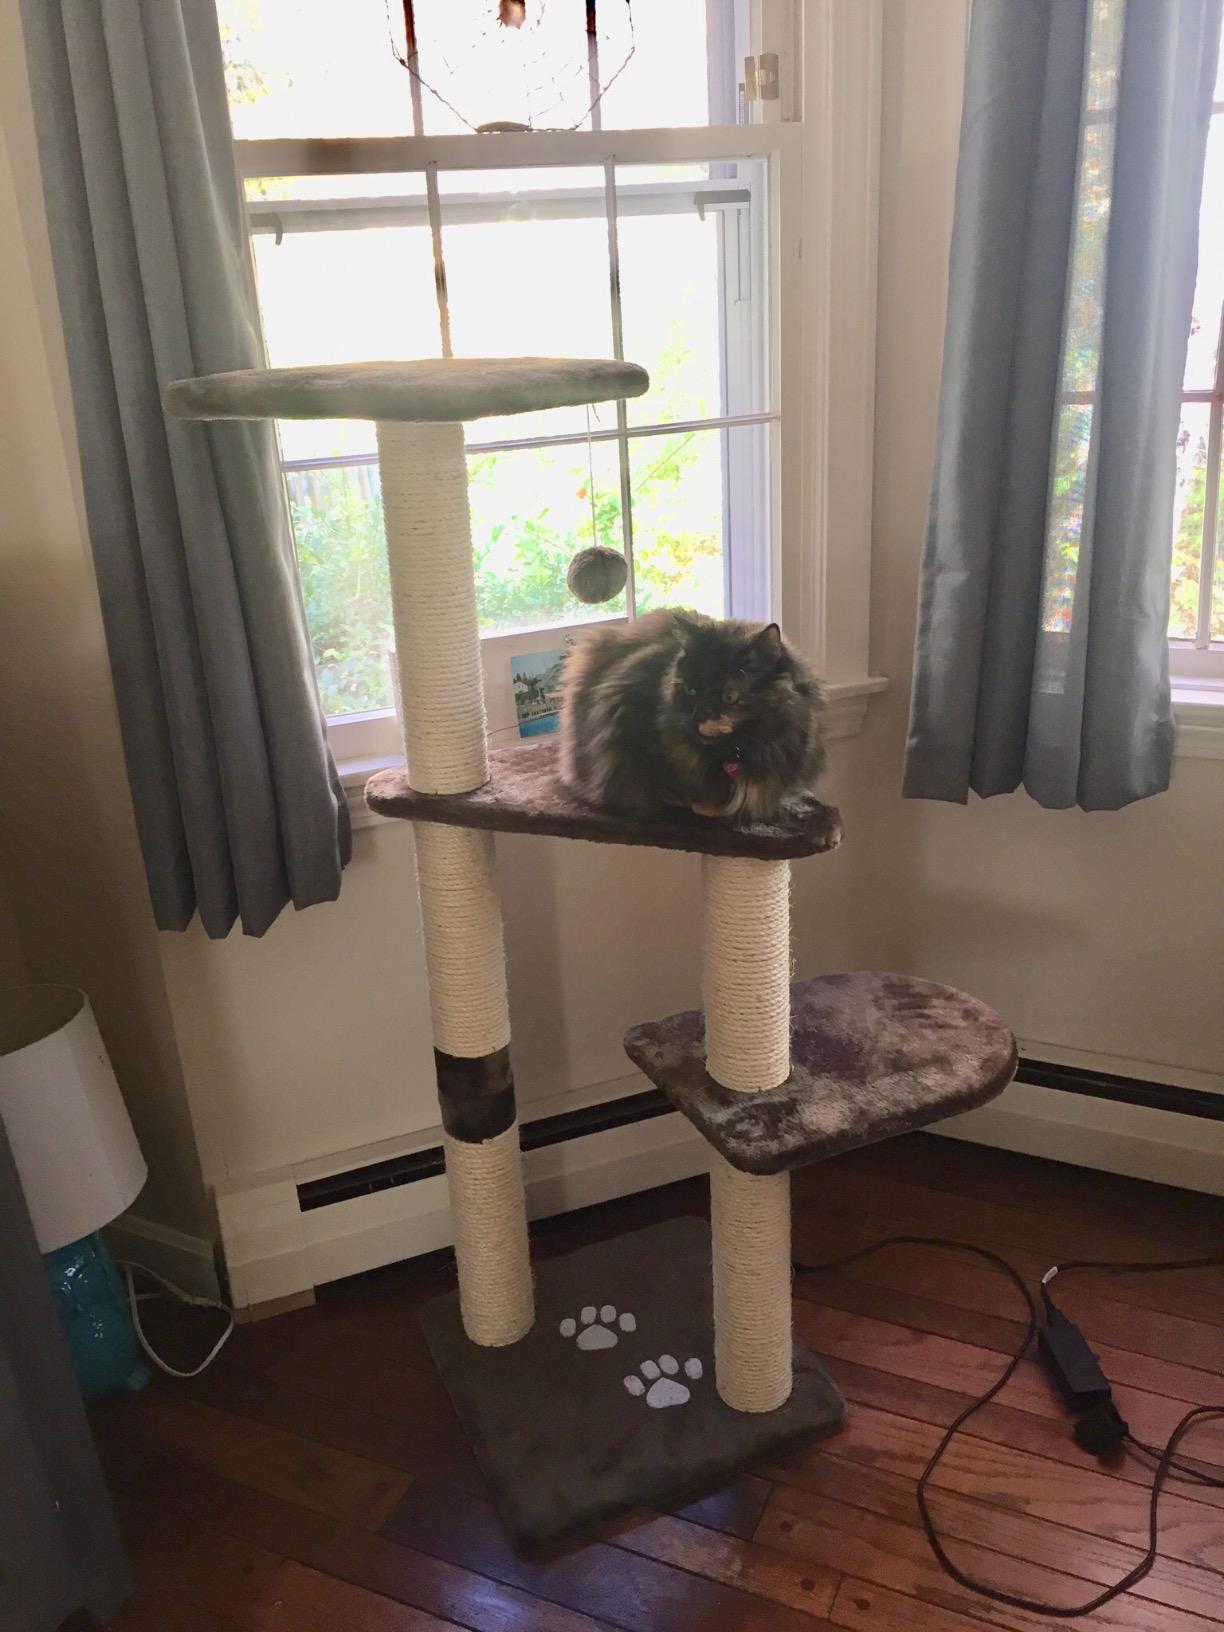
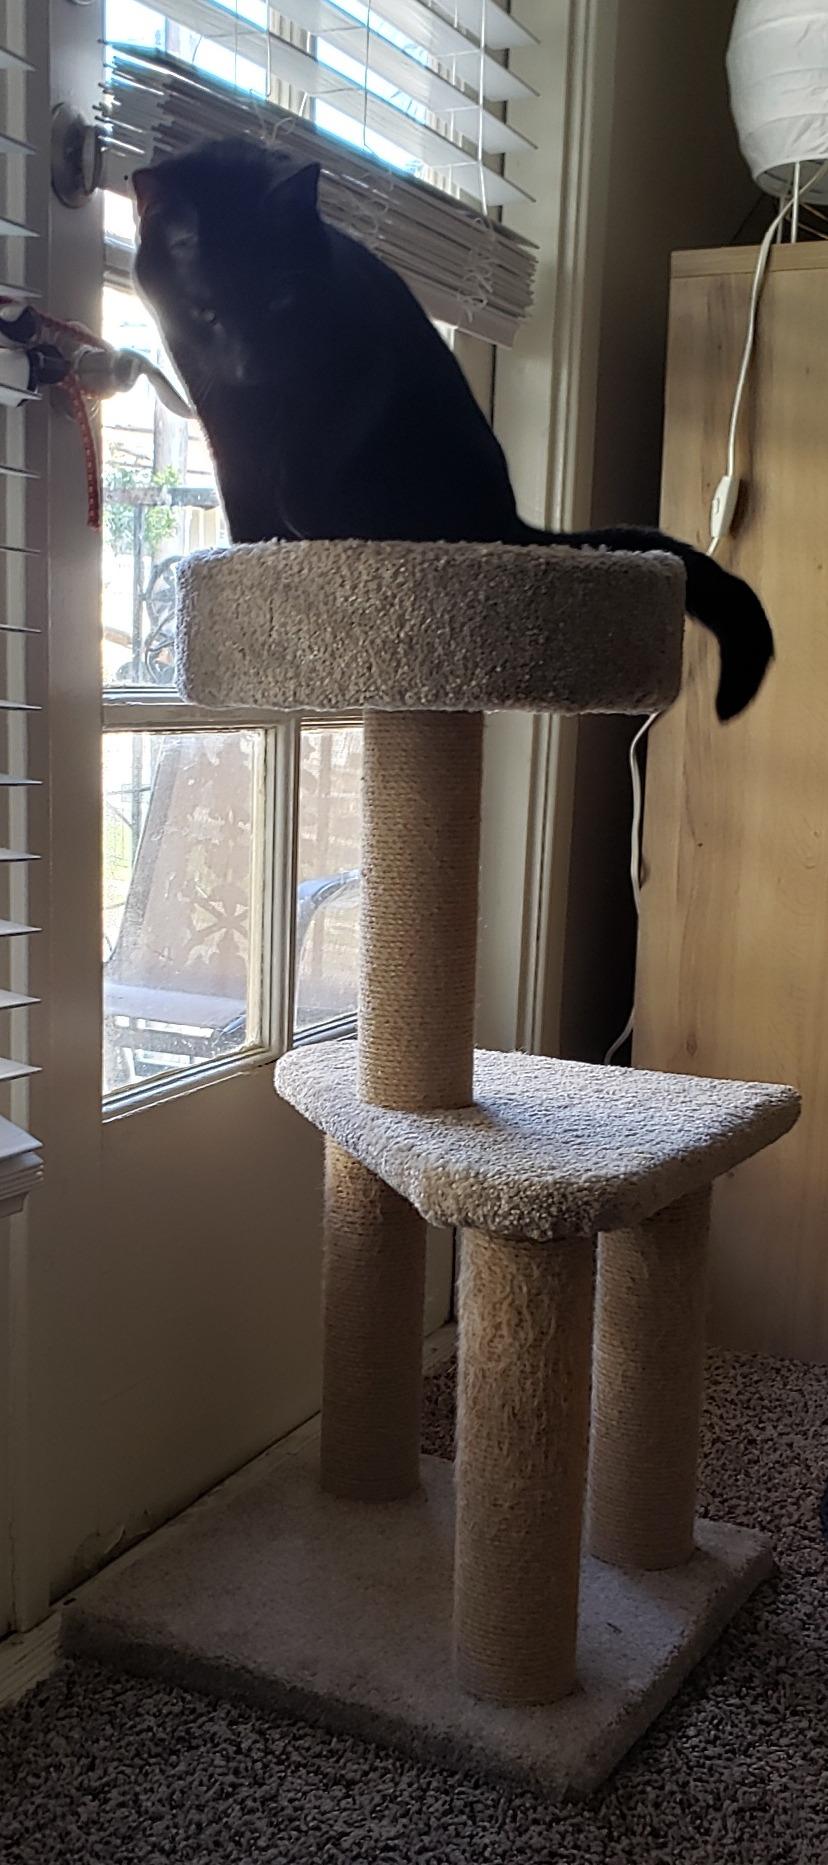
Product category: items_cat tree
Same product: no